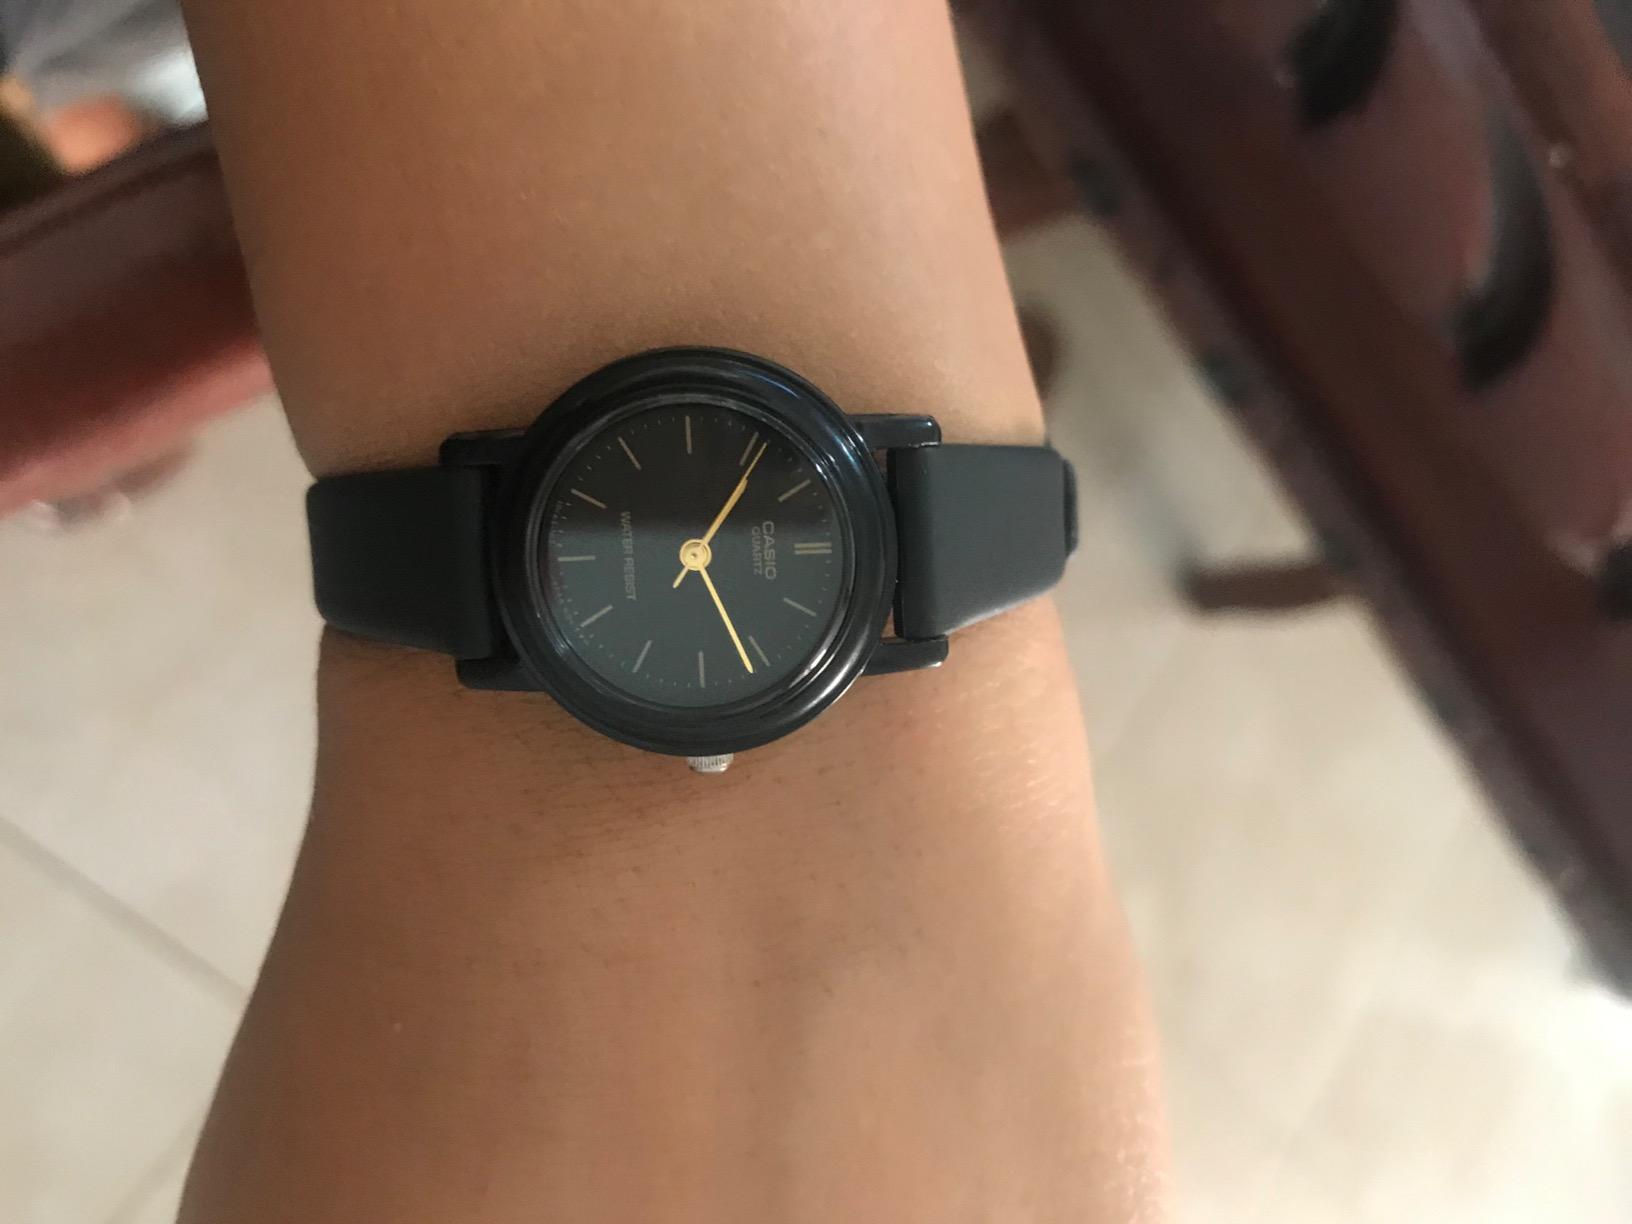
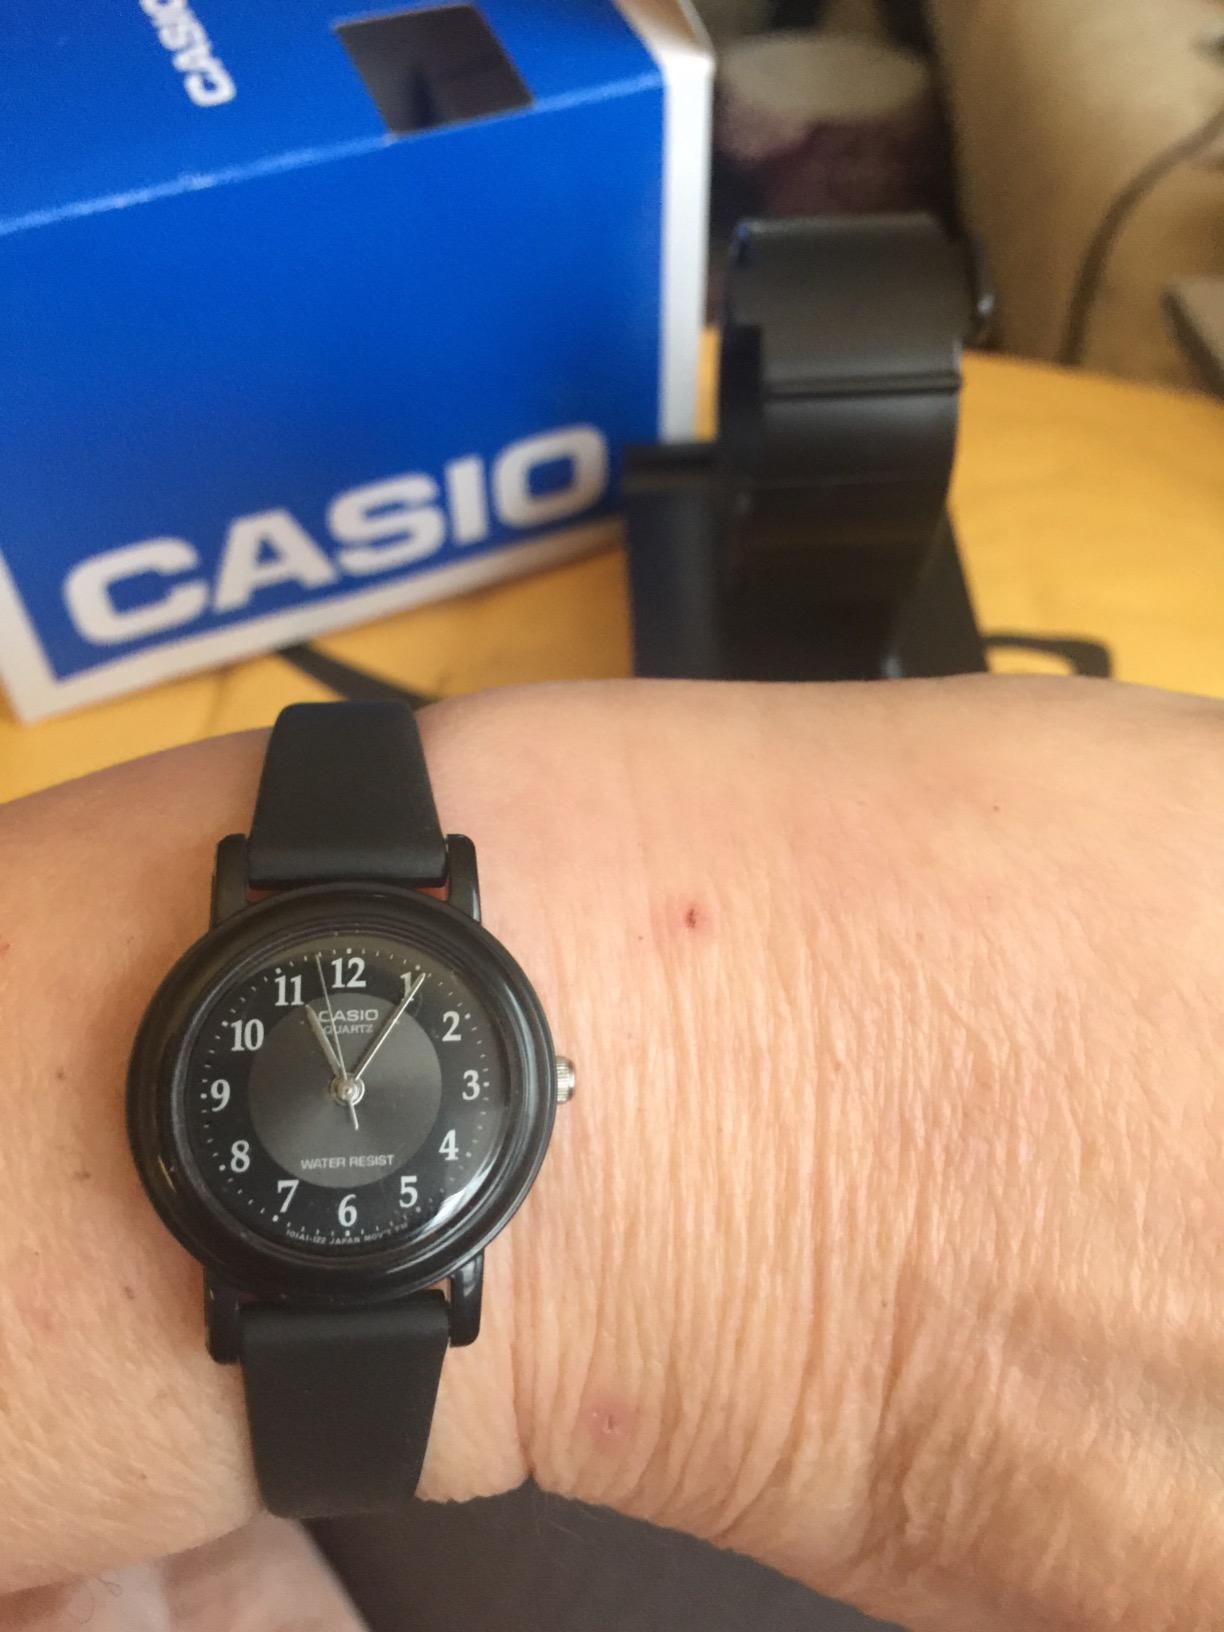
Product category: accessories_watch
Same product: no